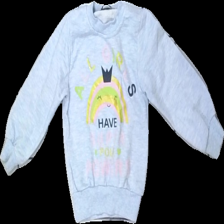
View: front
Type: Sweater
Category: Children
Brand: Not in the list
Brand text on label: CMK Kids club
Colors: Blue, Green, Yellow, Pink, Black
Material: 76% polyester 24% bomull
Pattern: Other
Cut: C-collar
Size: 104
Season: All
Stains: Minor
Damage: smuts fläck
Damage location: middle left
Damage 2: blekt tryck
Damage 2 location: middle center
Price range: <50
Recommended usage: Reuse
Description: sweater med tryck